U.S. Bicycle Route 76

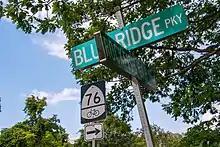
USBR 76 at Rockfish Gap

Bicycle Route 76 originated as the Bikecentennial, the route for a large bike tour organized for the 1976 celebration of the United States Bicentennial. The Adventure Cycling Association was at that time also known as the "Bikecentennial."